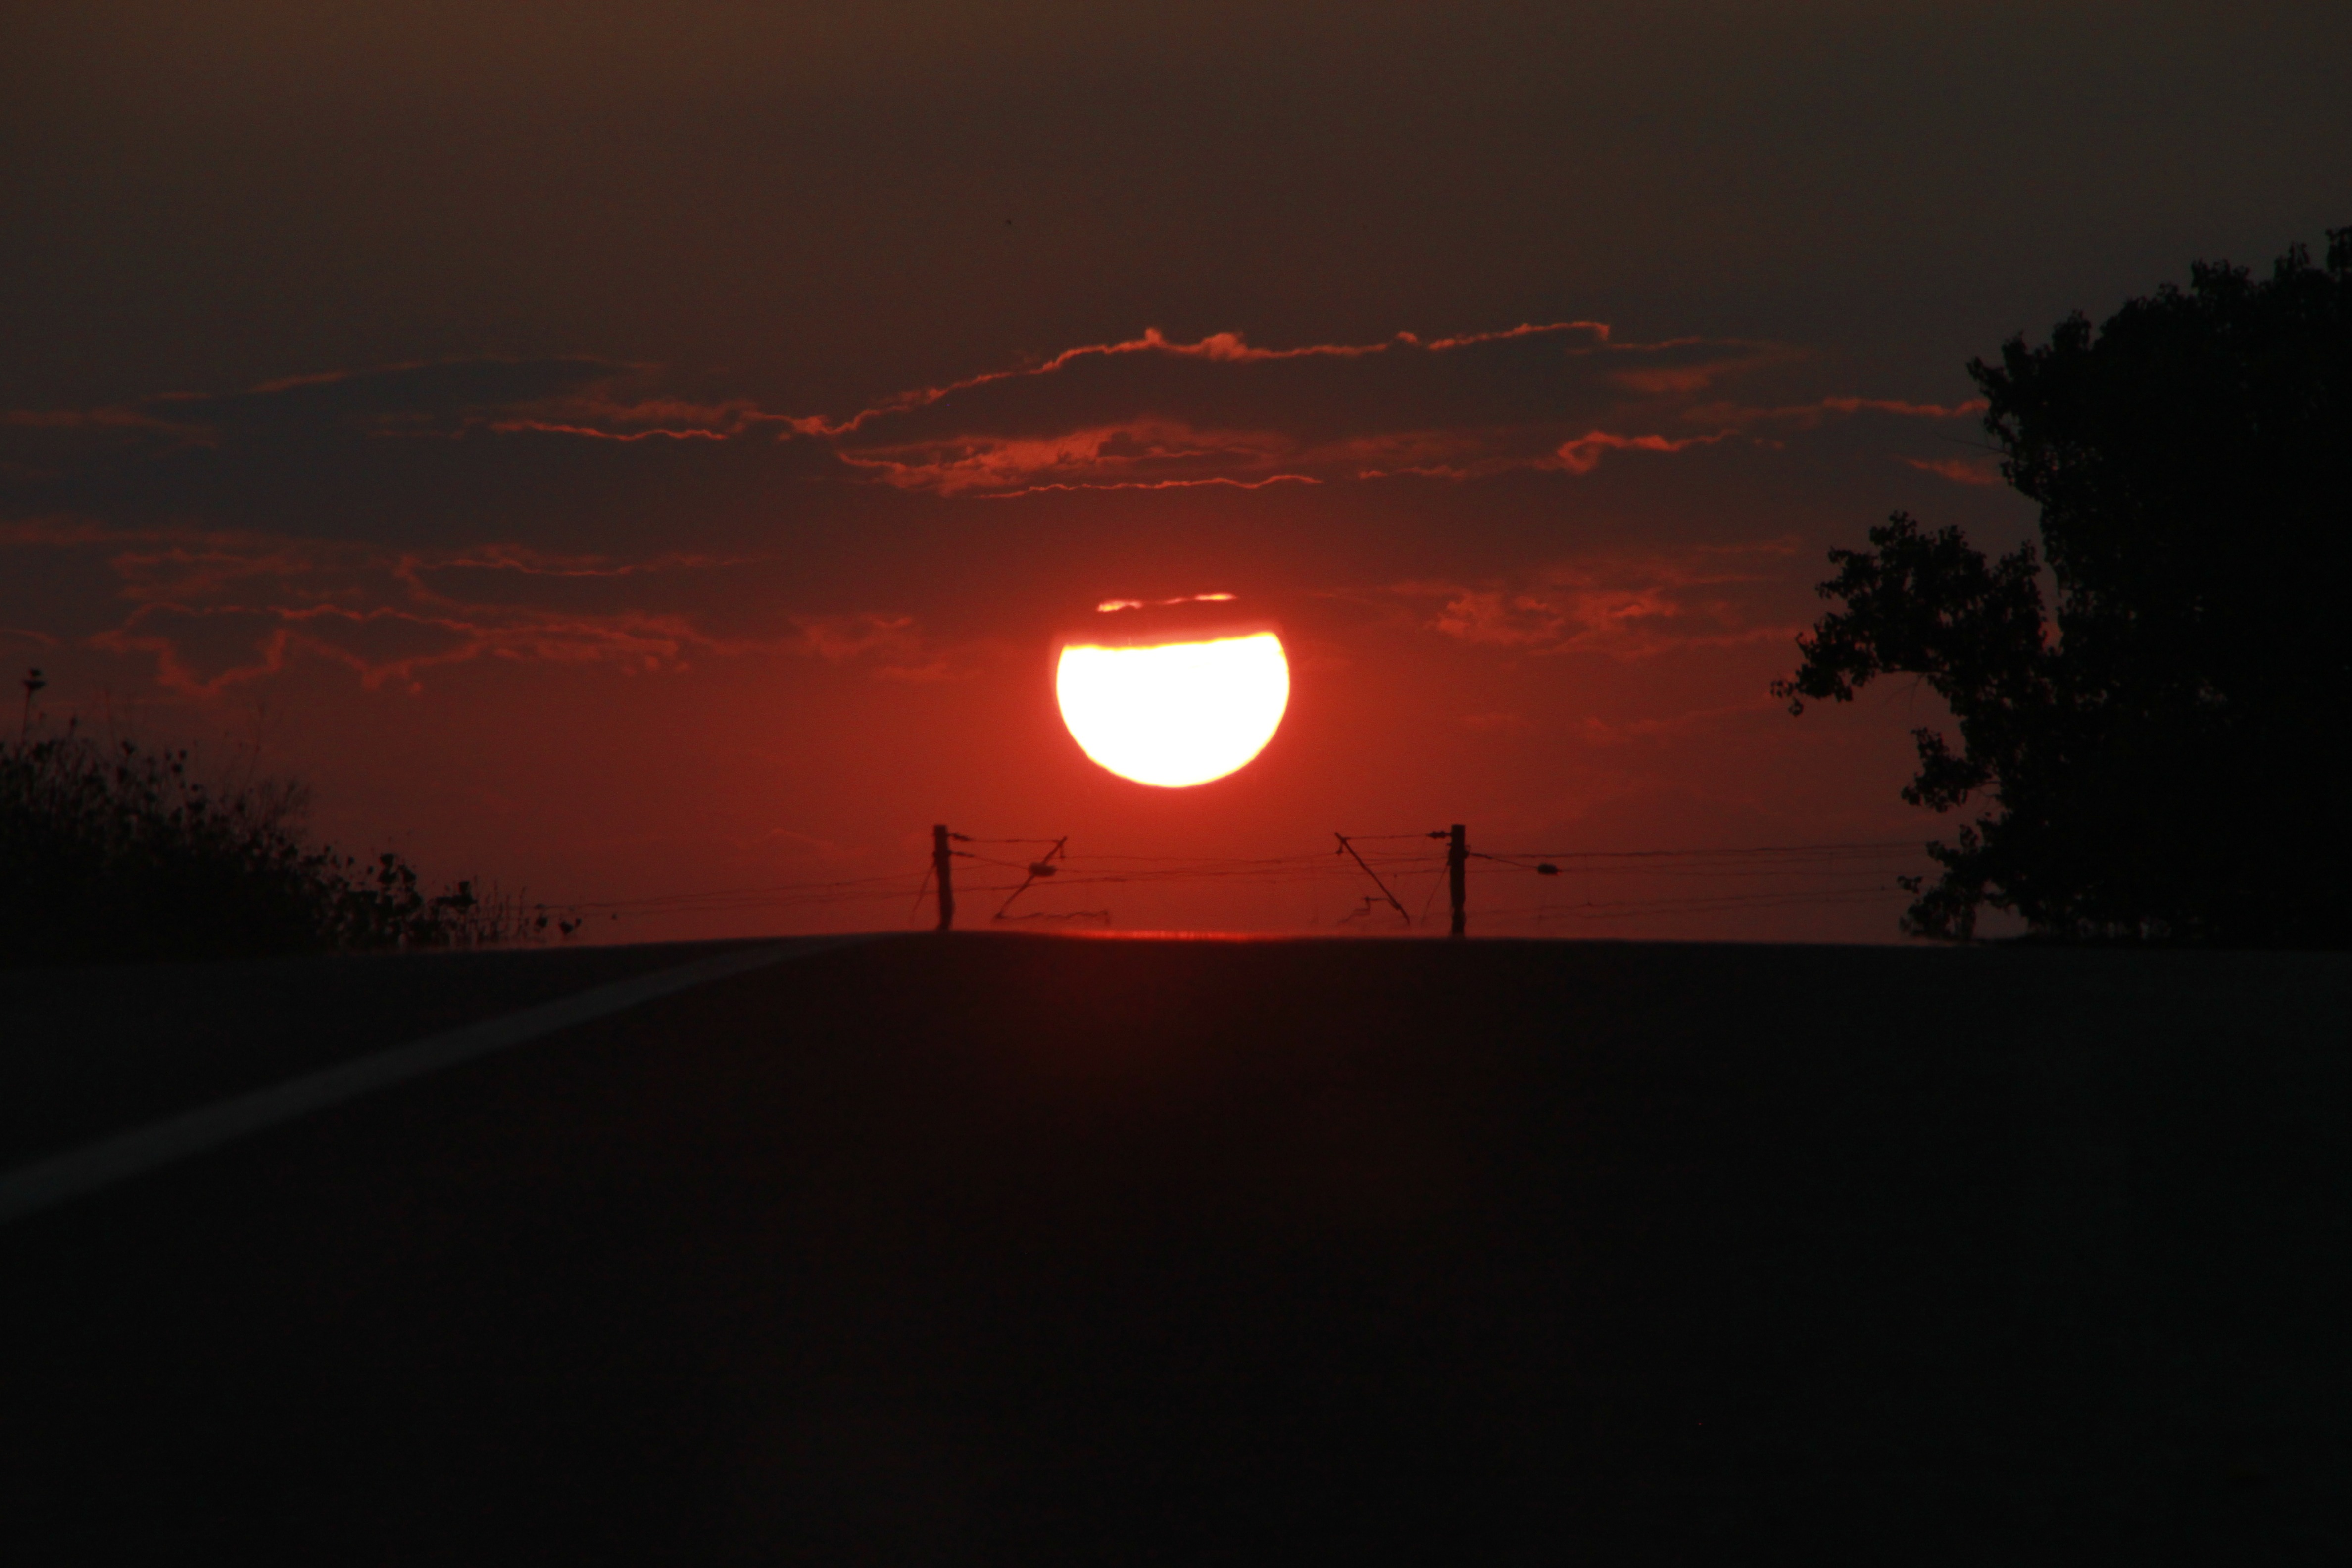
nature, horizon, light, cloud, sky, sun, sunrise, sunset, road, night, morning, dawn, atmosphere, travel, dusk, evening, orange, red, darkness, down, melting, afterglow, red sky at morning